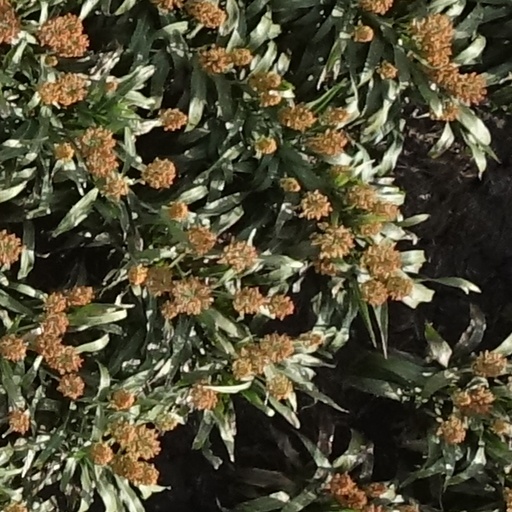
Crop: sorghum